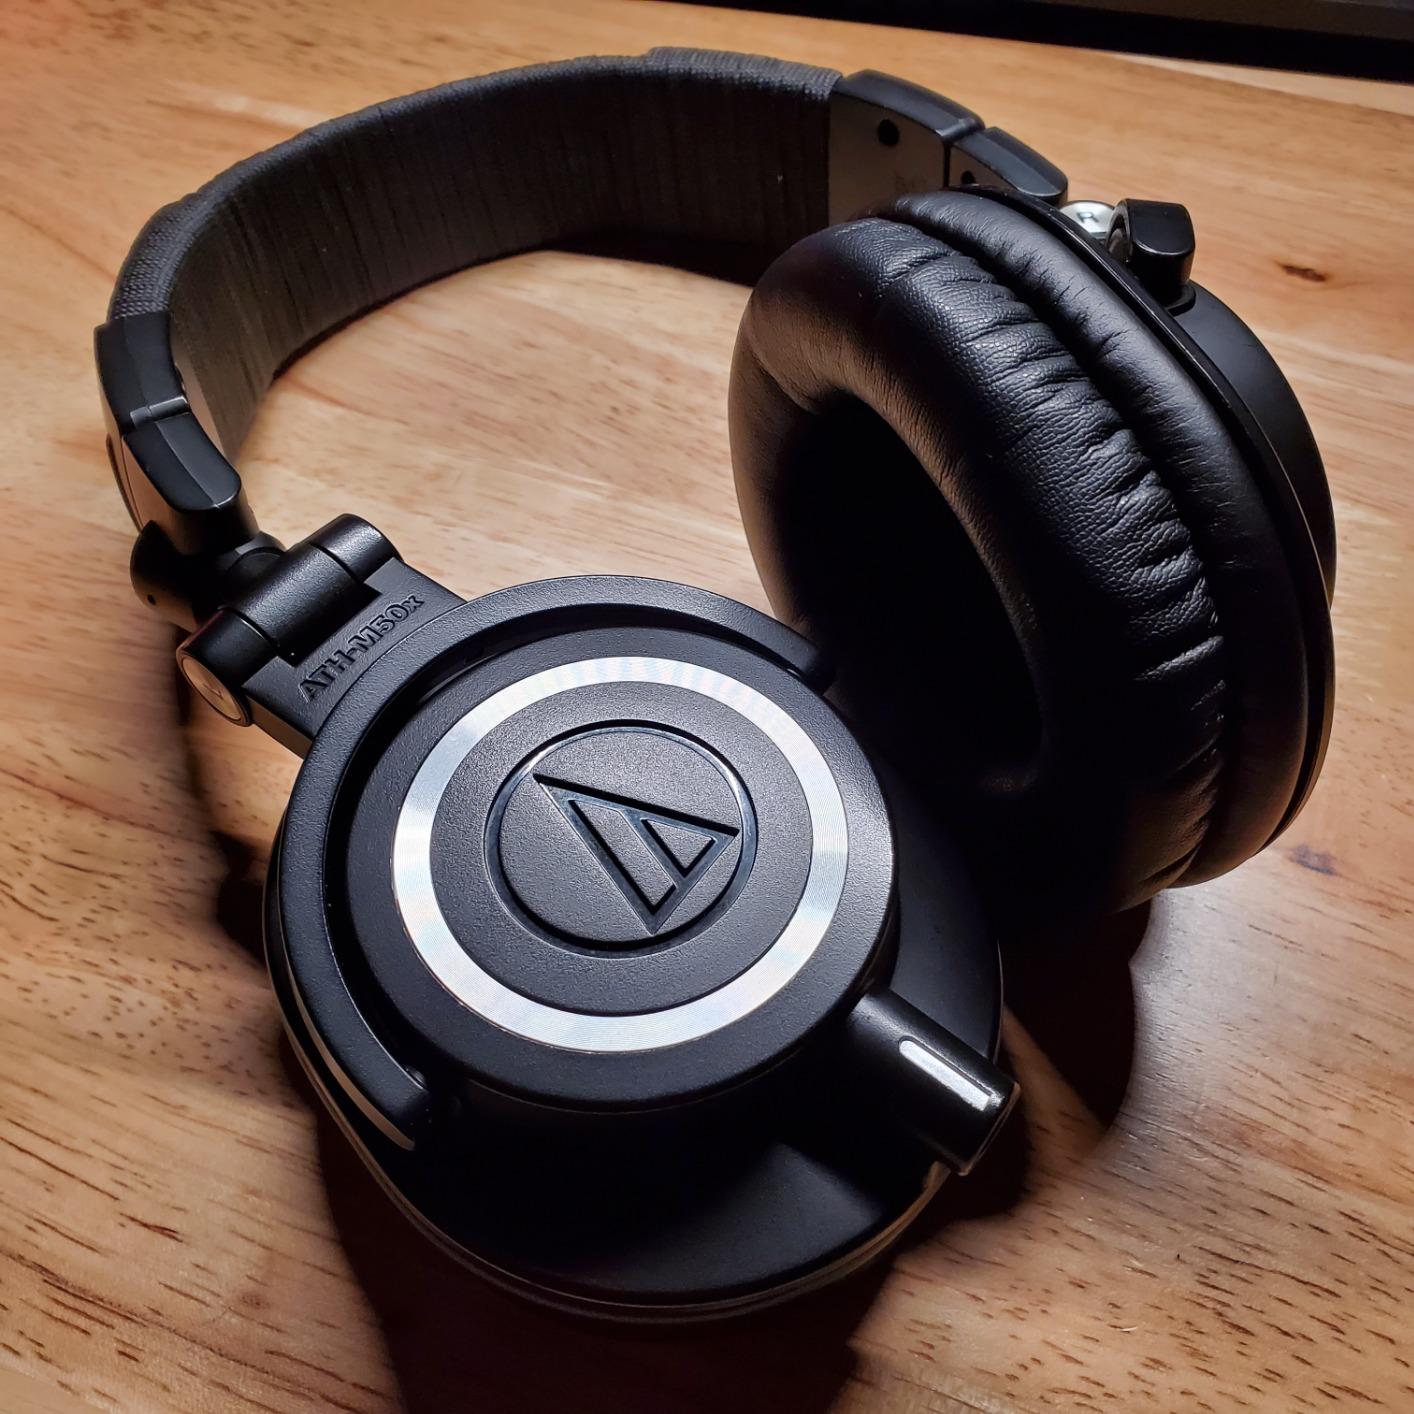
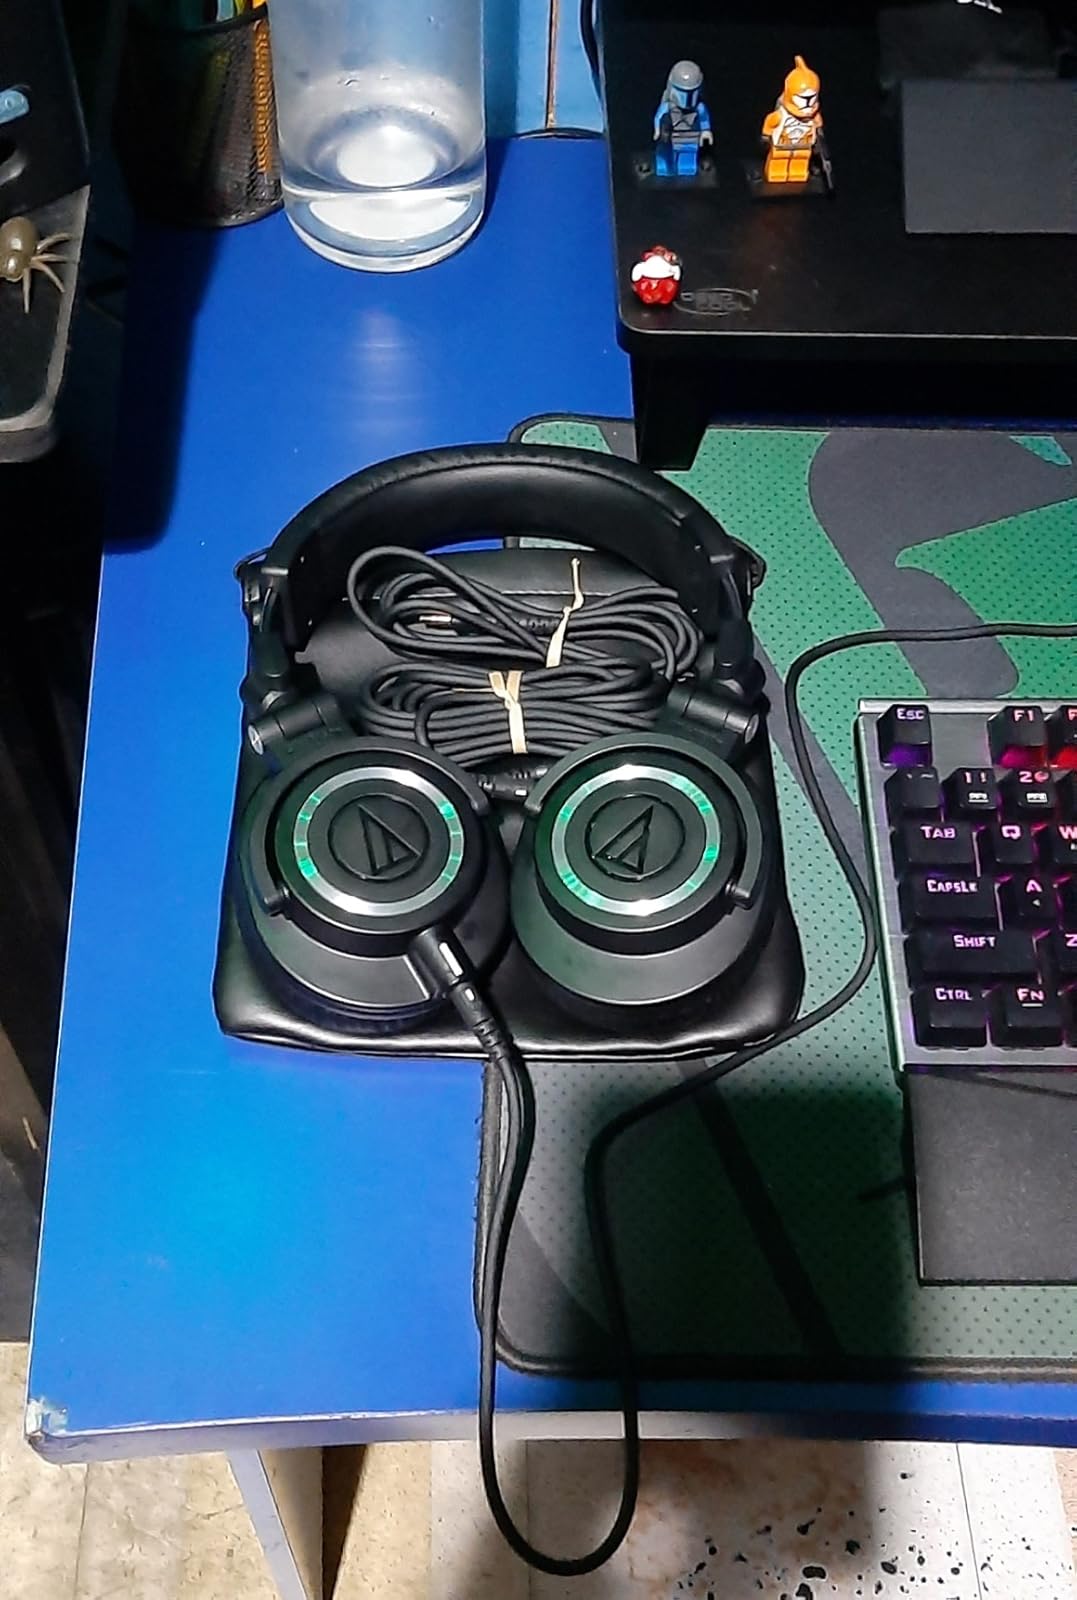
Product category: headphones
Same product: no